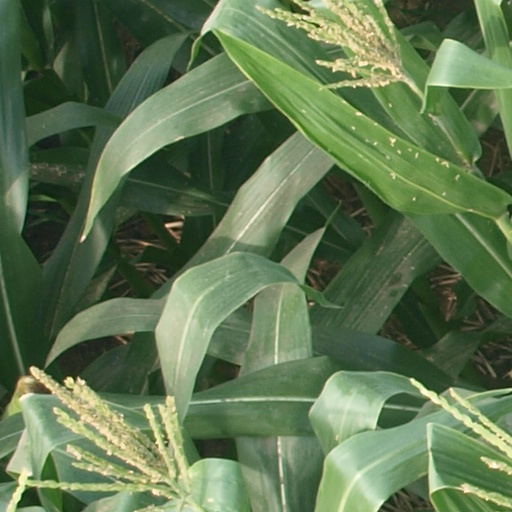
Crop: maize; corn